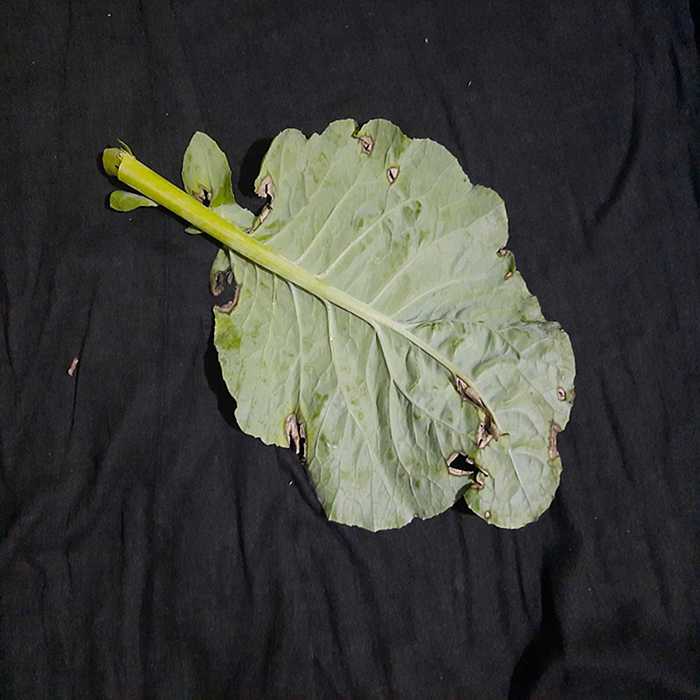
Plant: Cauliflower
Label: Downy mildew